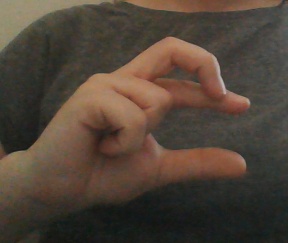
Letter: thal